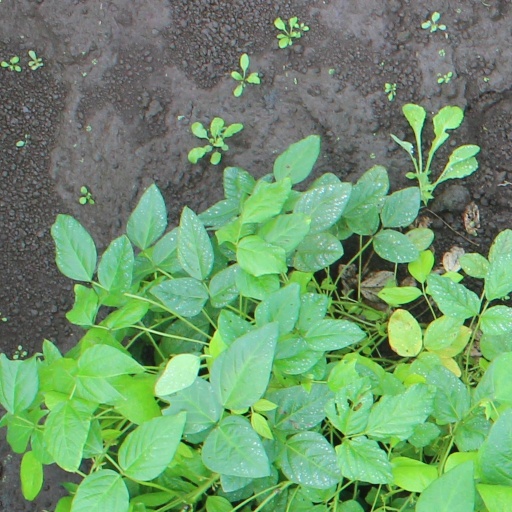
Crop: soybean